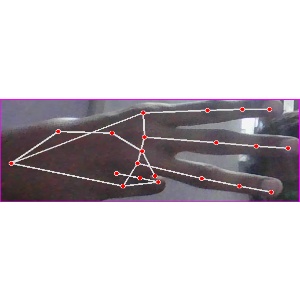
अक्षर: भ